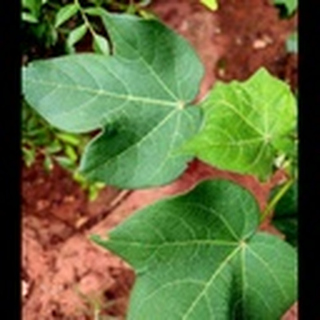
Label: healthy_cotton